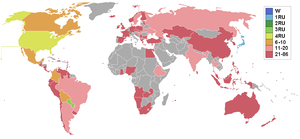
Miss Univers 2006, est la 55ᵉ élection de Miss Univers, qui a lieu le 23 juillet 2006 au Shrine Auditorium de Los Angeles, aux États-Unis.